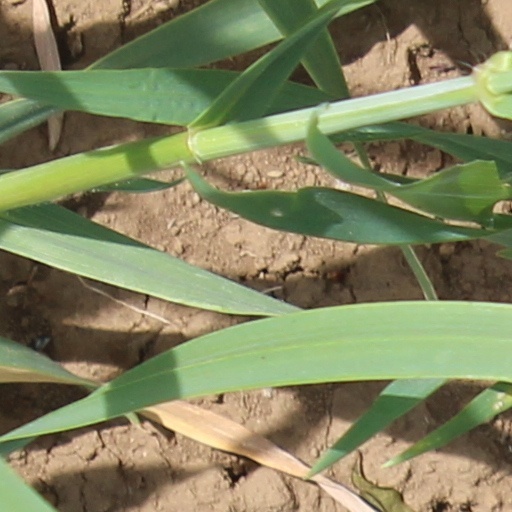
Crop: wheat